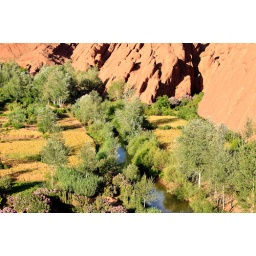
Landscape near Ait Arbi. The red rock formations are amazing.